Haldum

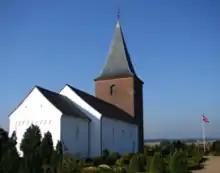
Outside view of the Haldum Church.

Haldum is a village within the Haldum parish of the Favrskov municipality of mid-Jutland, Denmark, 20 km northwest of Aarhus. The town is home to the medieval-era Haldum Church. In 2004, Haldum Church became known as an archaeological site when the Moesgård Museum conducted excavations in the area surrounding the churchyard, which yielded notable Viking Age and Early Medieval period findings.